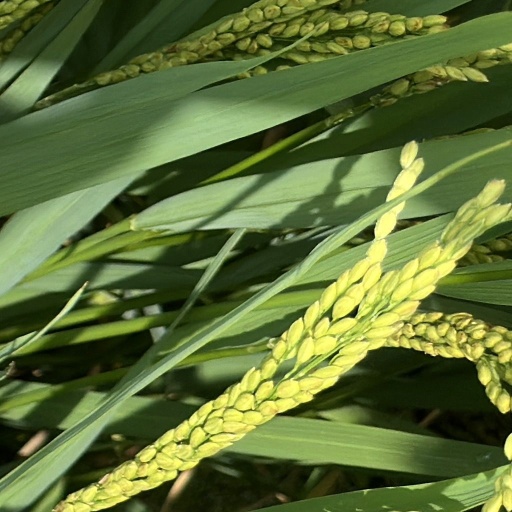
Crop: rice